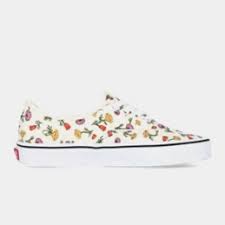
Label: Sneaker